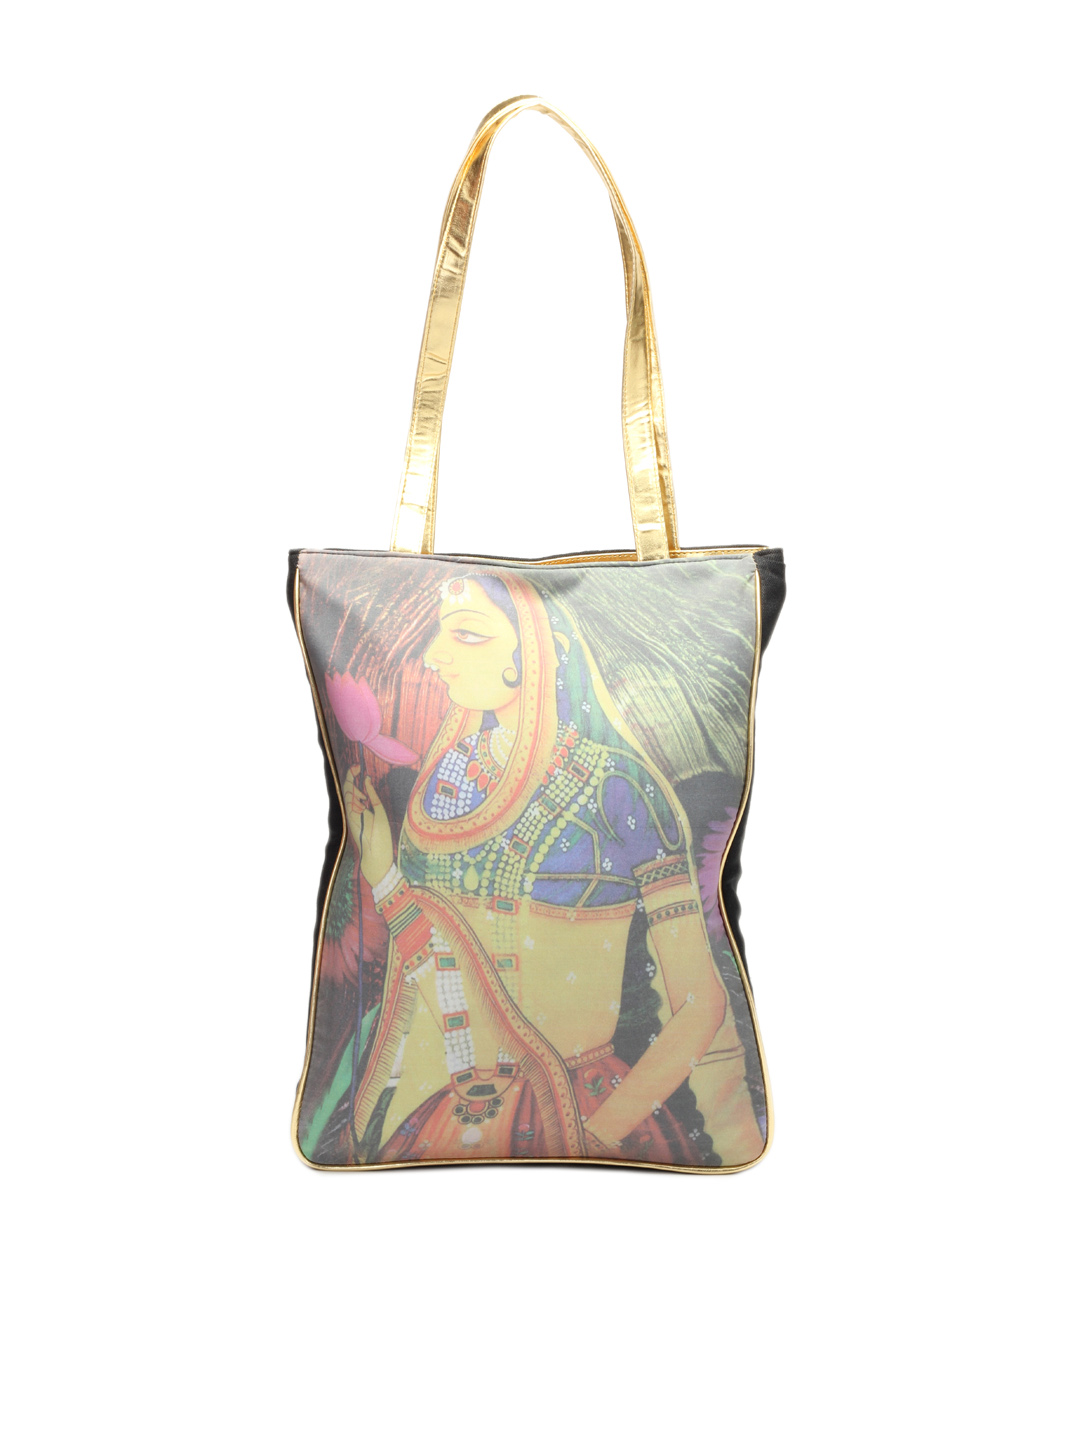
Murcia Women Black Handpainted Print Handbag
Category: Accessories / Bags / Handbags
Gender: Women
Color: Black
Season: Summer 2012
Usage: Casual